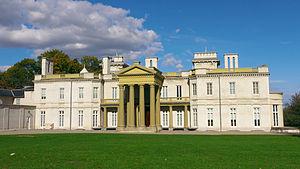
Cette liste non exhaustive répertorie les principaux châteaux au Canada.